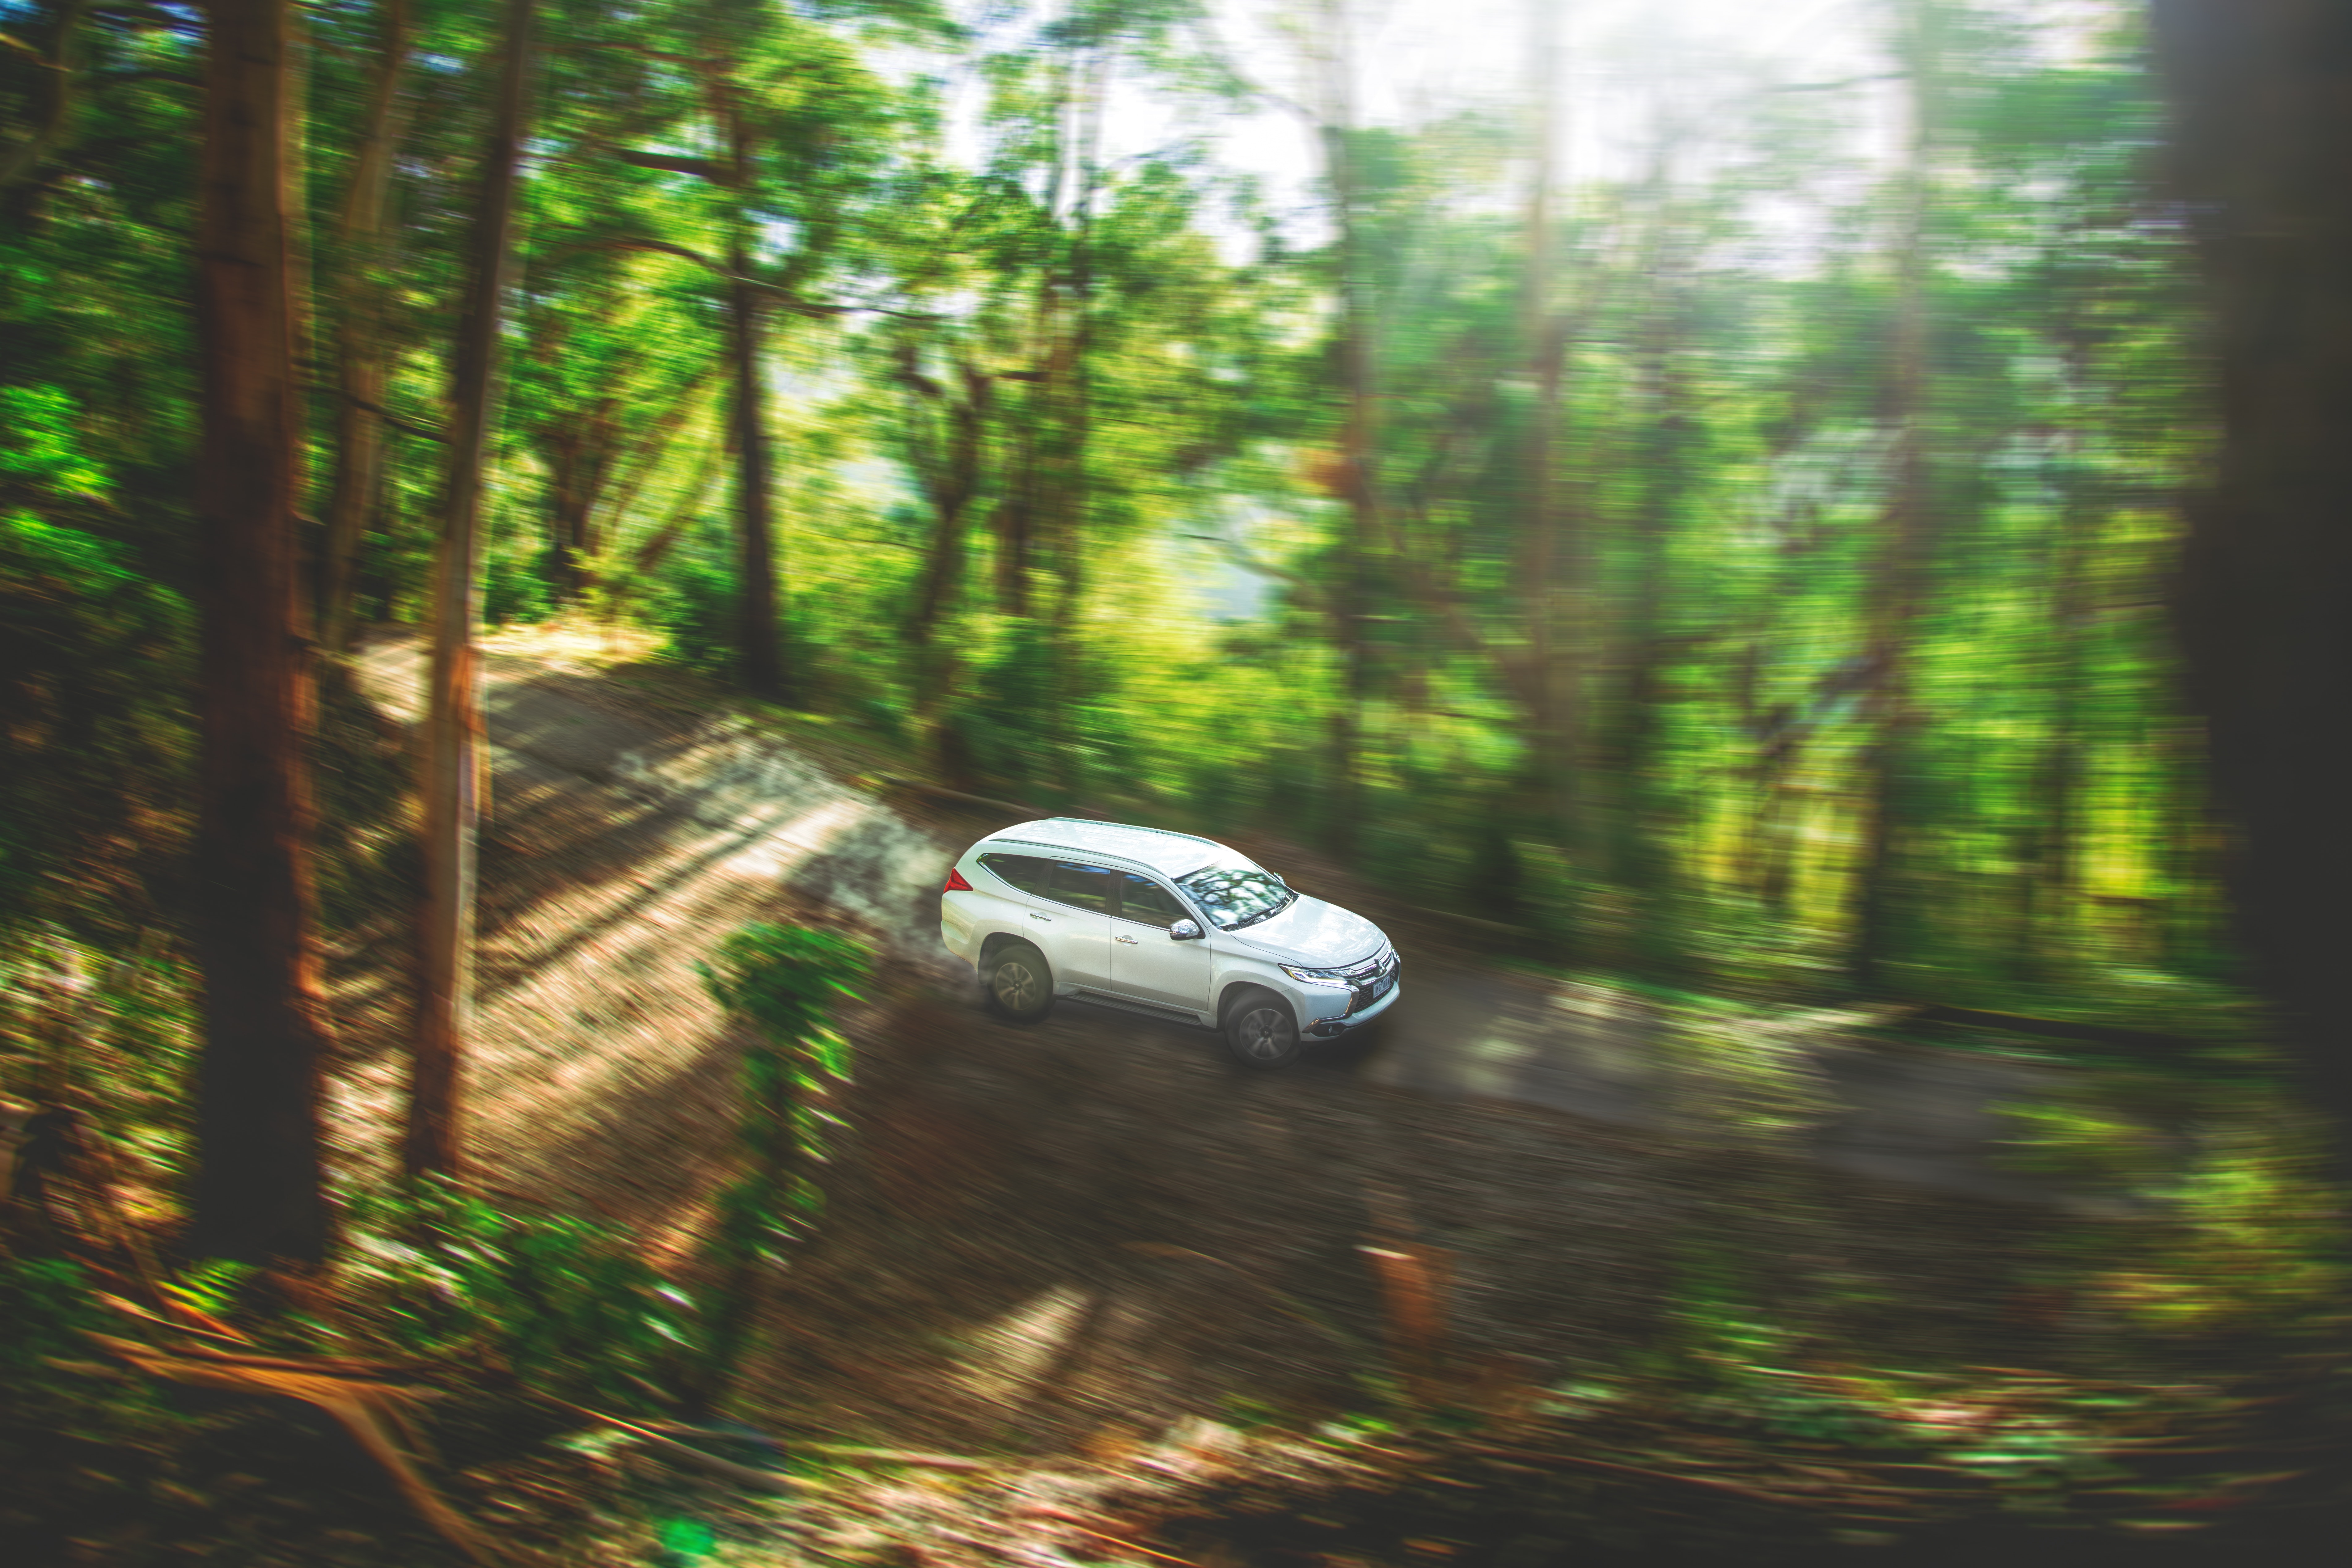
world rally championship, natural environment, rallying, vehicle, vegetation, green, forest, plant community, car, tree, jungle, wilderness, biome, dirt road, off roading, road, trail, world rally car, woodland, rainforest, automotive lighting, compact car, racing, soil, subcompact car, motorsport, sunlight, hatchback, hill station, auto racing, race car